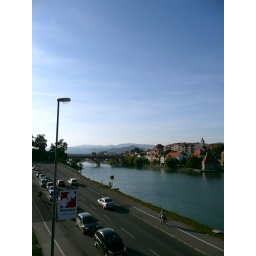
A shot of the river, and some people. Brett and I didn't swim in the river or fish in it.